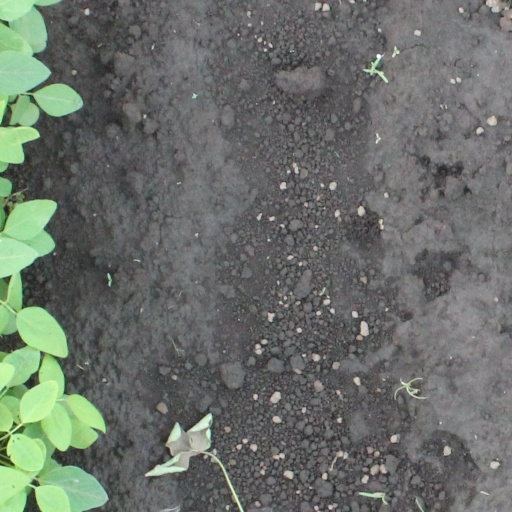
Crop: soybean